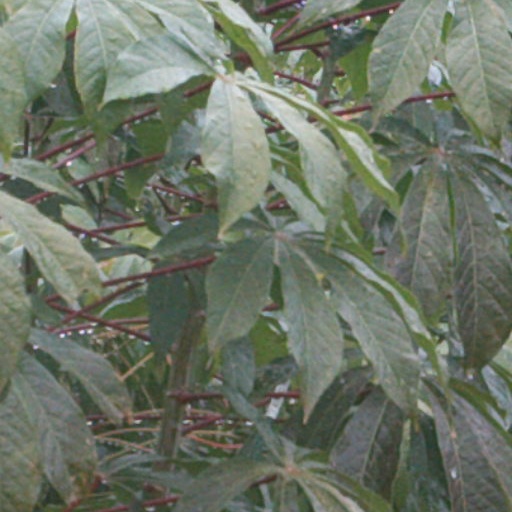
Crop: cassava